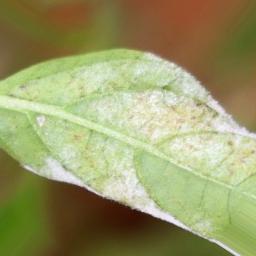
Label: powdery mildew